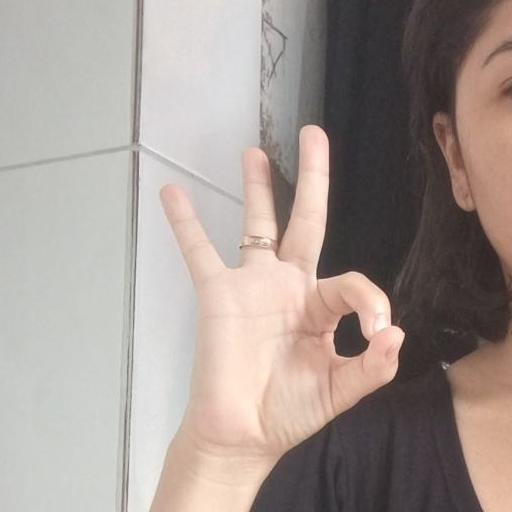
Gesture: ok